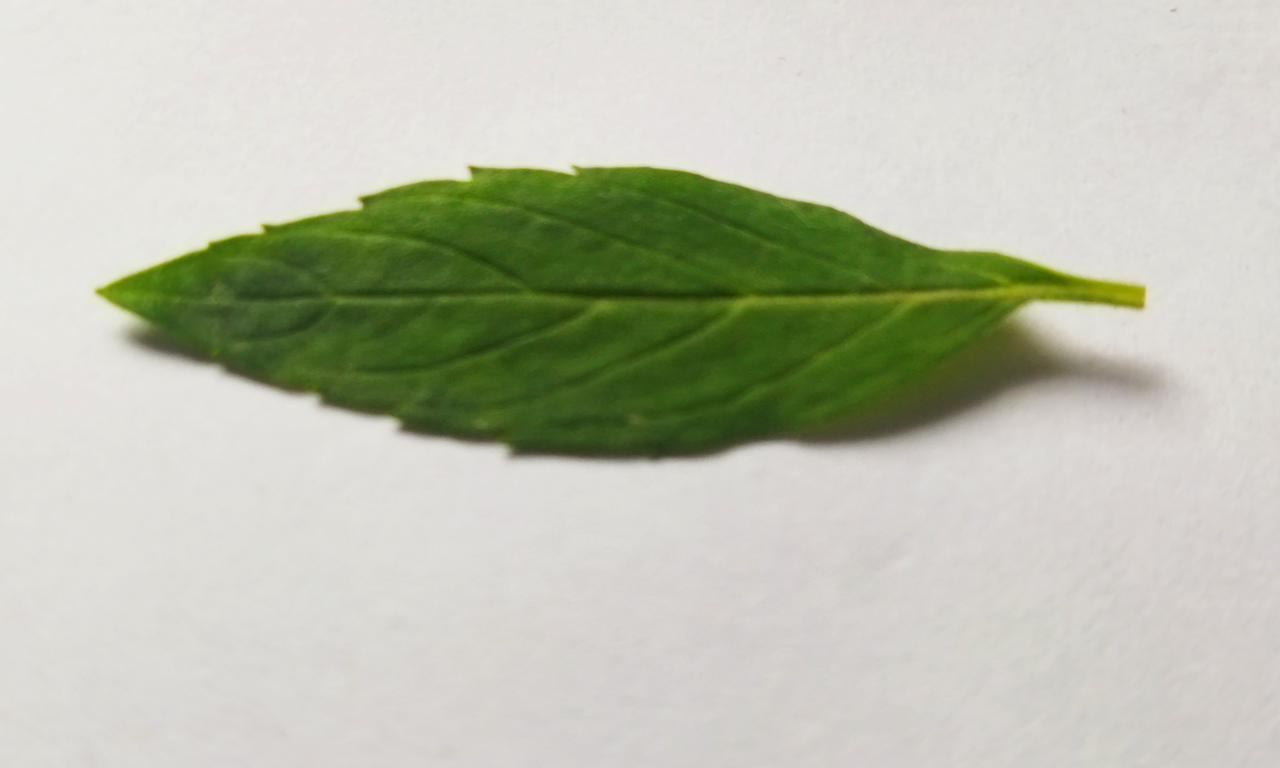
Label: Fresh